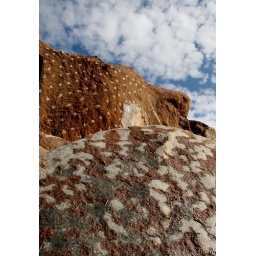
Water pour on bottom rock, stone taps on rock above and wicked sky. Hamilton Downs Station, Tanami Track.